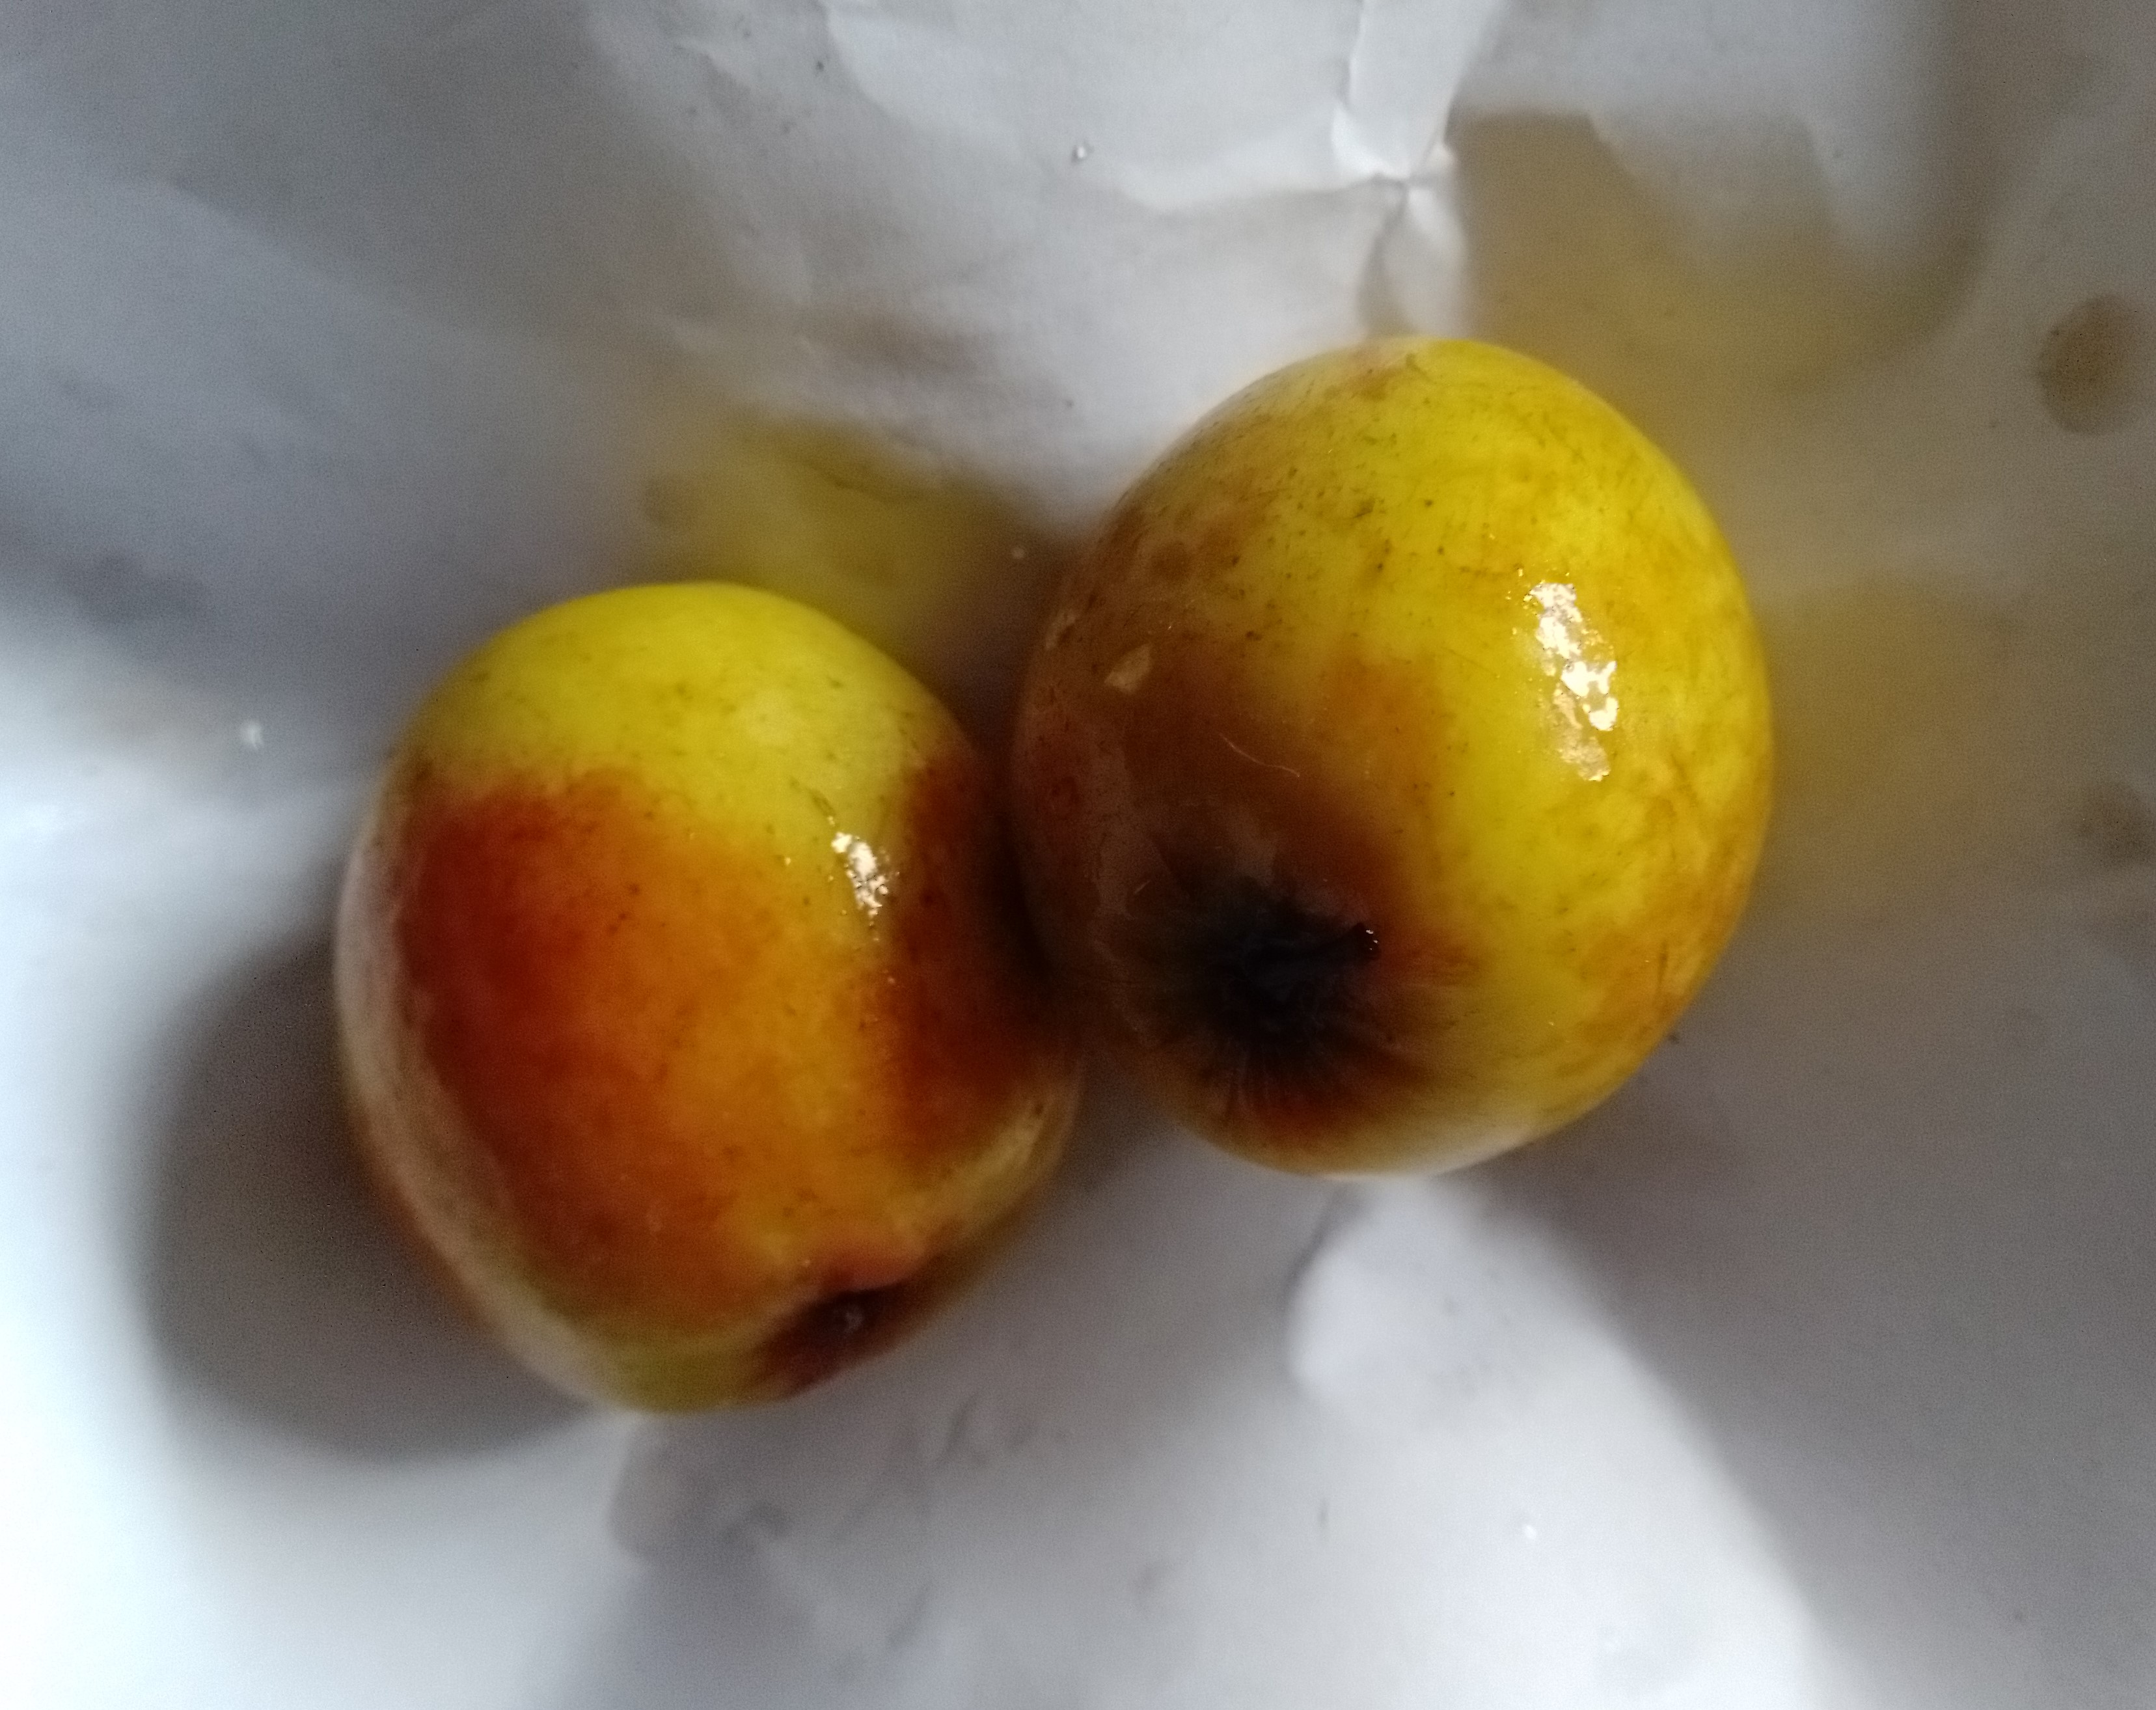
Fruit: jujube
Condition: rotten